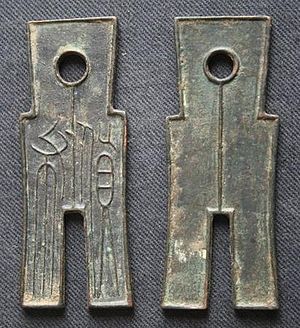
Han-dynastiet / Historie / Wang Mangs styre og borgerkrig
En spadeformet bronzekrone som blev fremstillet under Wang Mangs styre, fra 9 til 23 e.Kr.
Han-dynastiet var et af Kinas længstvarende og mægtigste dynastier, som, bortset fra Xin-dynastiet under Wang Mangs interregnum, havde magten fra 206 f.Kr. til 220 e.Kr. Dette dynasti har givet navnet til hankineser, det vil sige den befolkningsgruppe, som udgør flertallet af befolkningen i dagens Kina. Under Han-dynastiet blev konfucianismen statsreligion, og Kinas indflydelse blev udstrakt til Vietnam, Centralasien, Mongoliet og Korea.